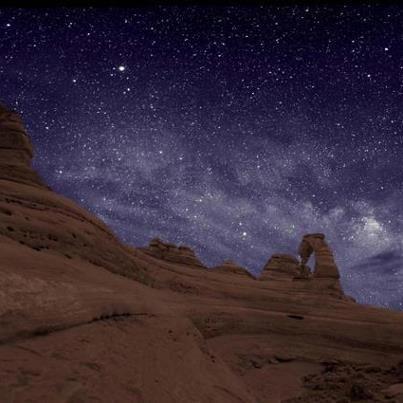
national park where you can see the night sky .